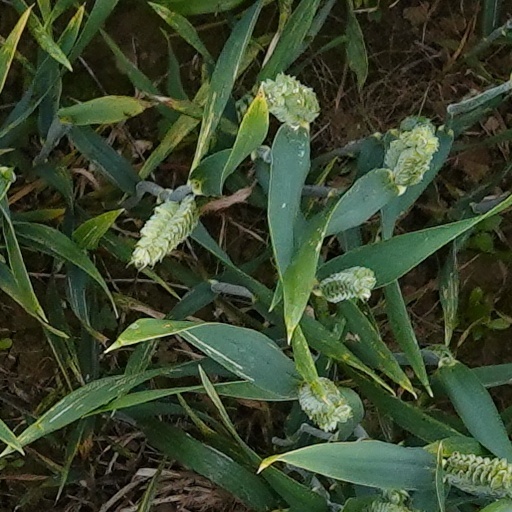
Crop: wheat